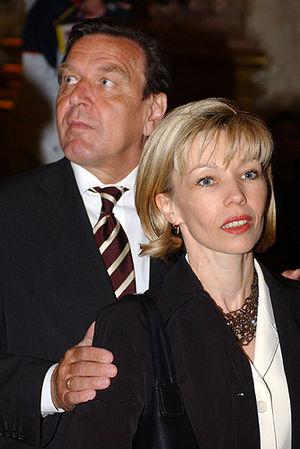
Gerhard Fritz Kurt Schröder [ˈɡɛɐ̯haɐ̯t fʁɪts kʊɐ̯t ˈʃʁøːdɐ], né le 7 avril 1944 à Mossenberg-Wöhren, est un homme d'État allemand, membre du Parti social-démocrate d'Allemagne.